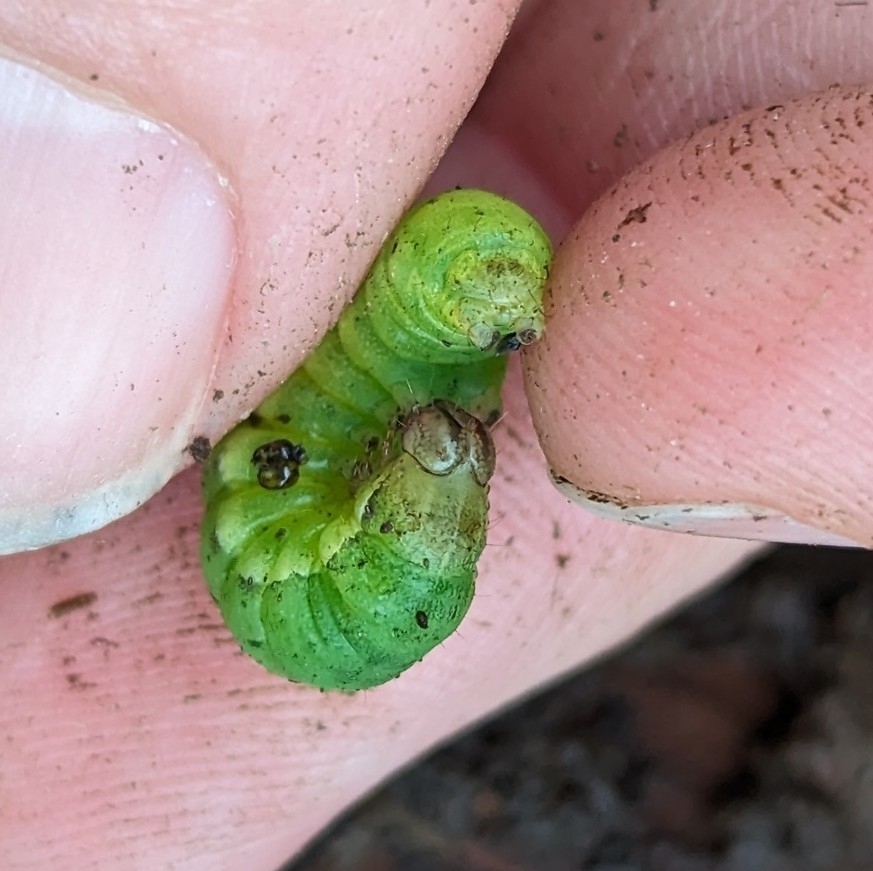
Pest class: cutworms